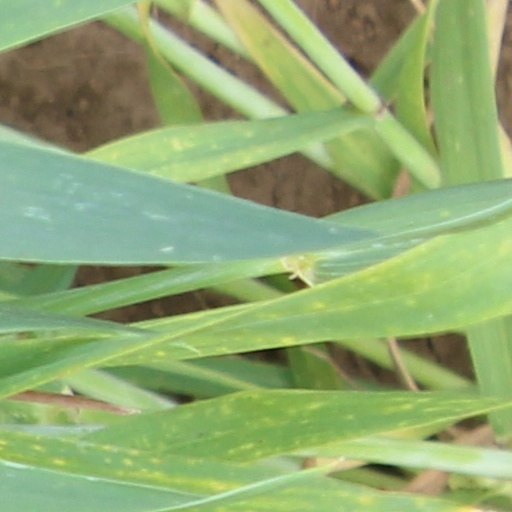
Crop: wheat